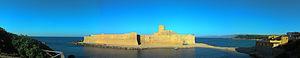
La Area Marina Protetta Capo Rizzuto est une aire marine protégée italienne, située en Calabre, dans la province de Crotone. Créée en 1991, elle couvre une superficie d'approximativement 15 000 hectares et a été placée sous le régime de la convention de Barcelone.